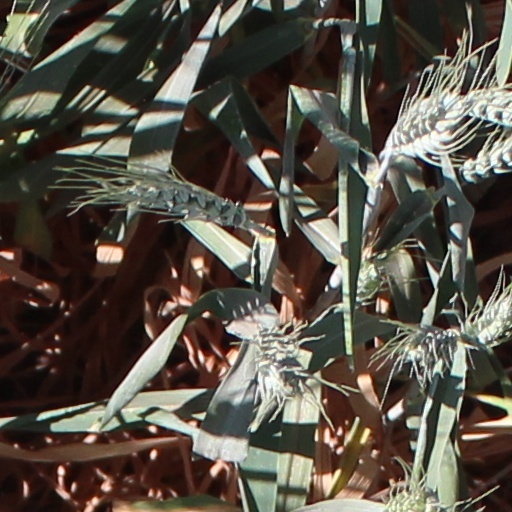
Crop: wheat